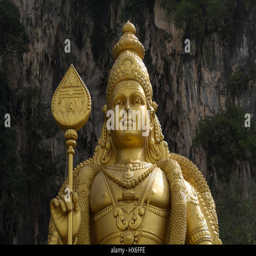
statue of deity , at the entrance to the caves .